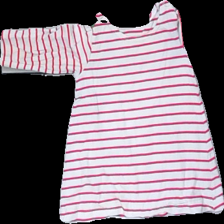
View: front
Type: Dress
Category: Children
Brand: Lindex
Brand text on label: Baby
Colors: Red, Grey
Material: 100% cotton
Pattern: Striped
Cut: Regular, C-collar
Size: 74
Damage: dress has been stained in wash
Price range: <50
Recommended usage: Recycle